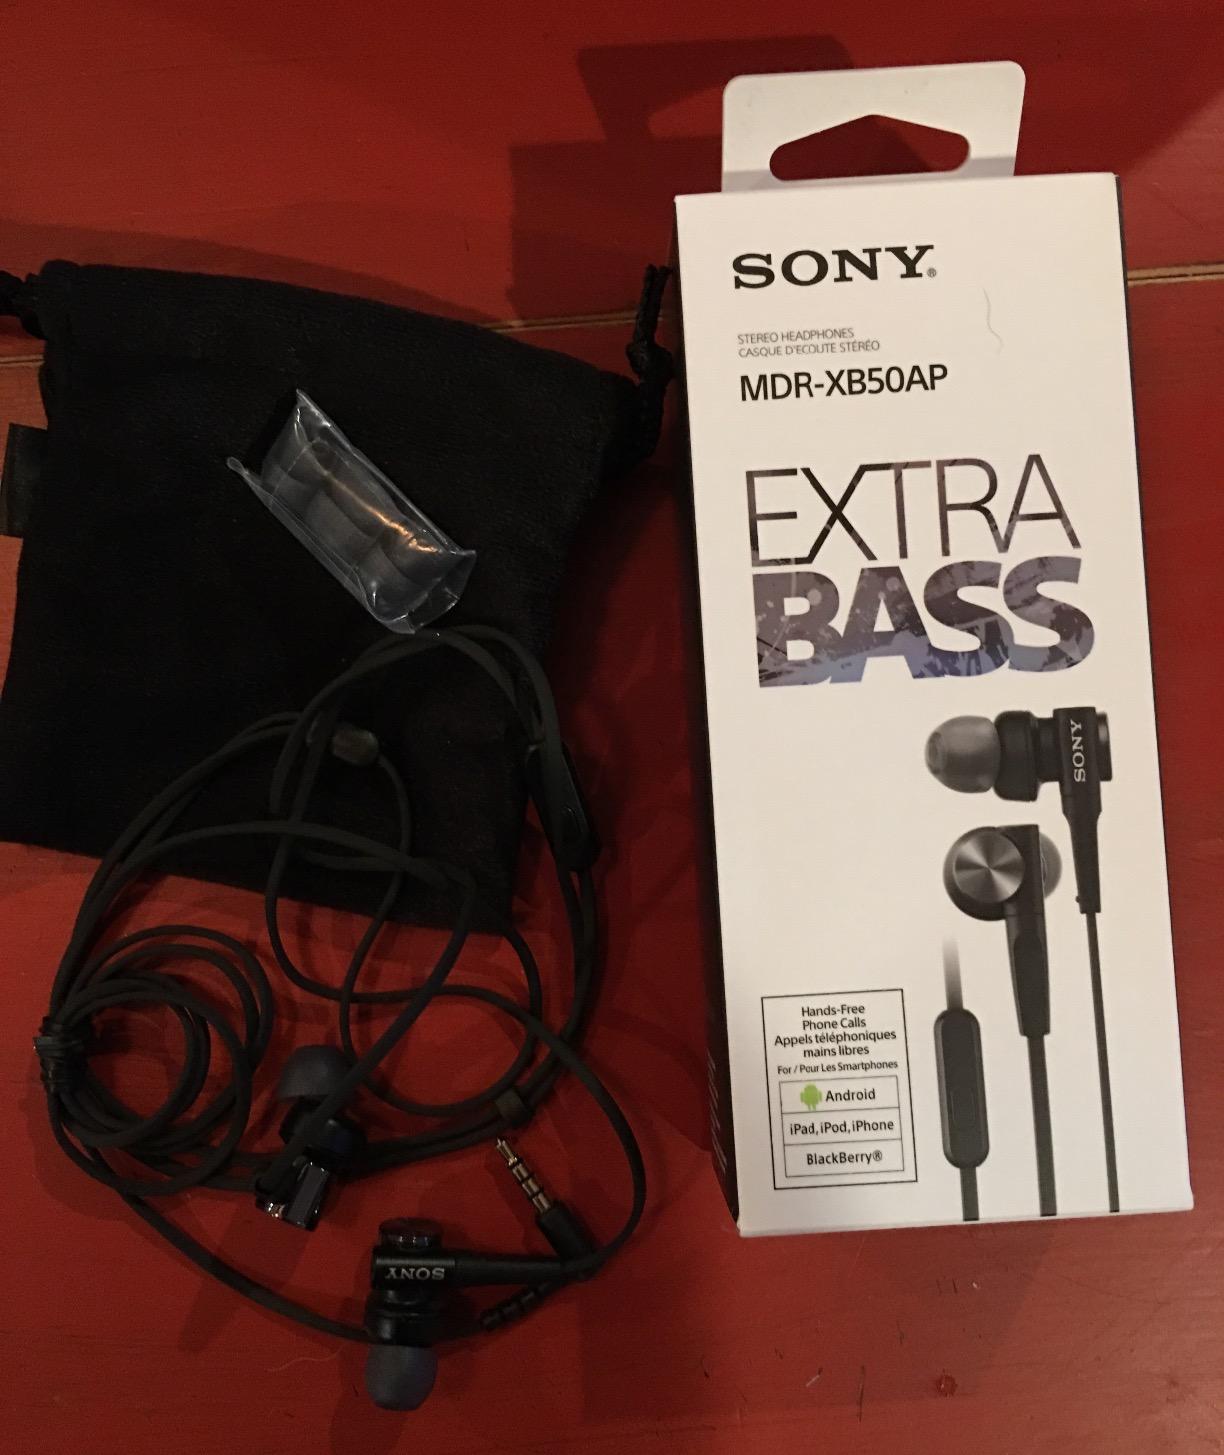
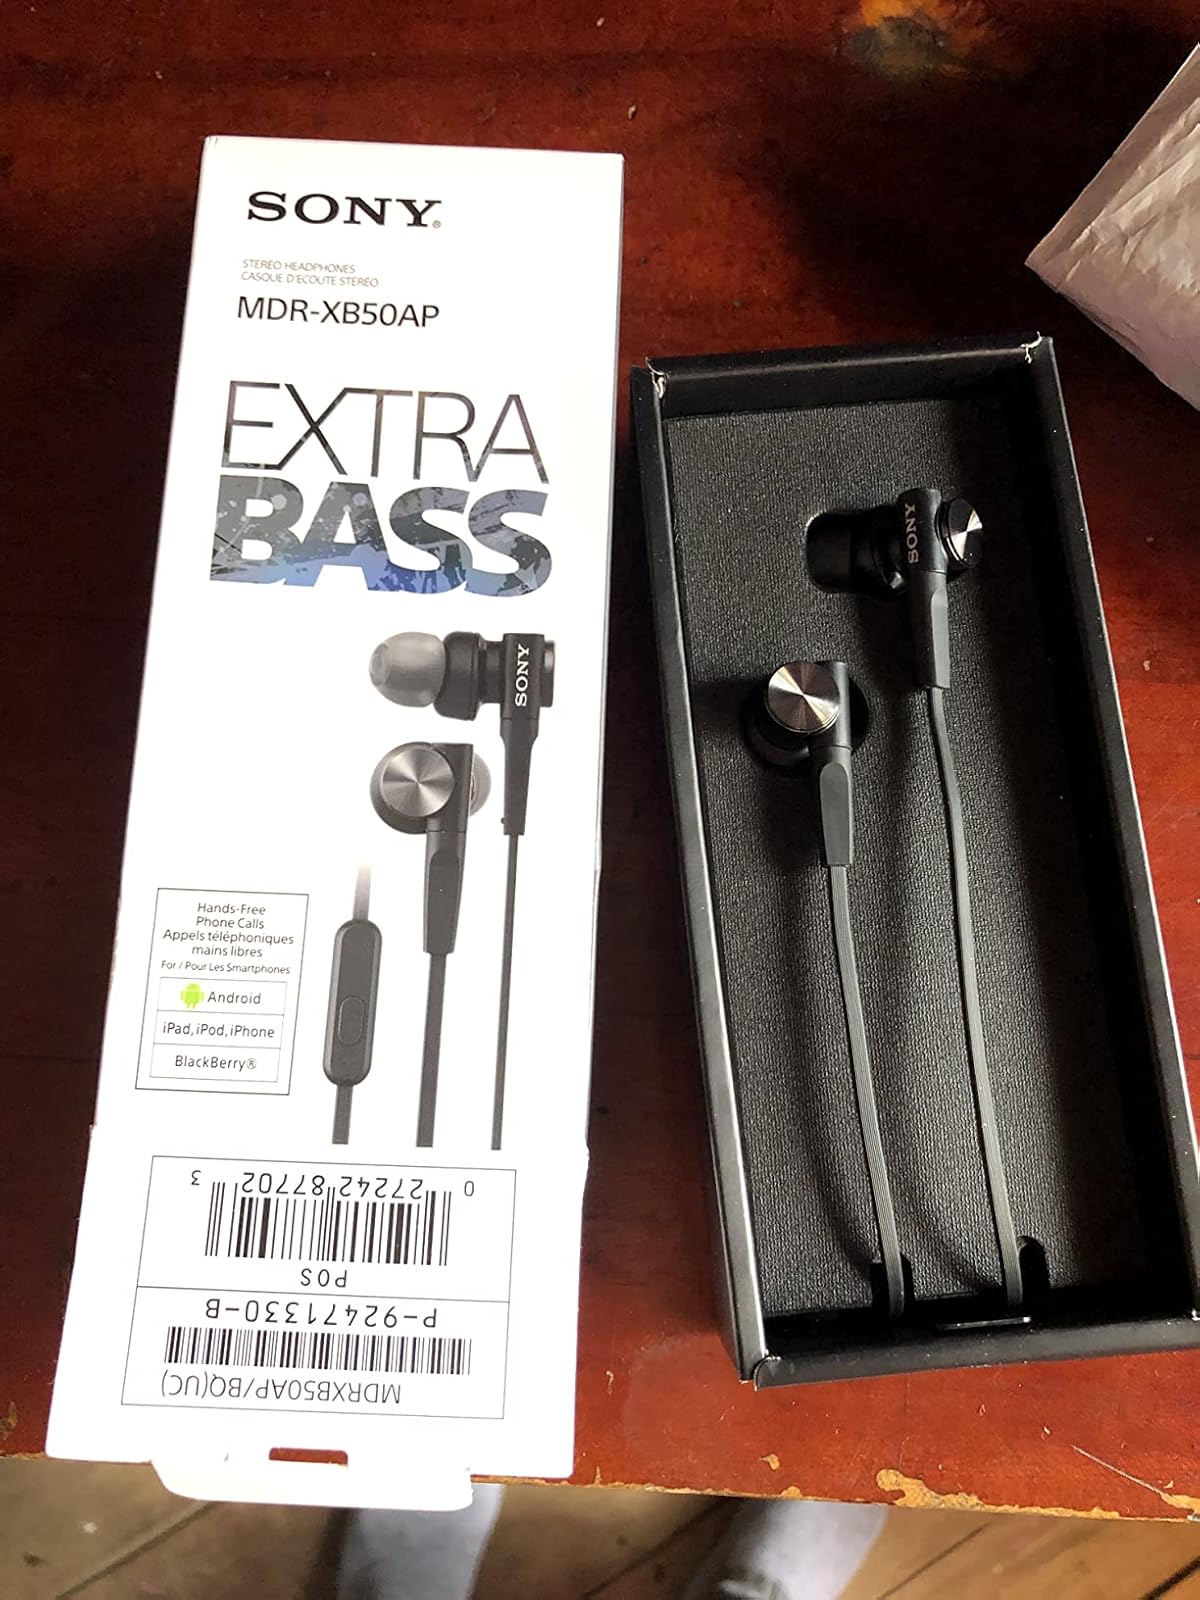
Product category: headphones
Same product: yes